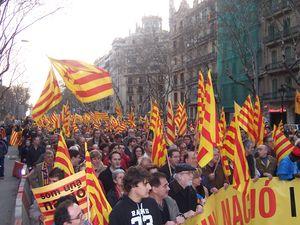
Le catalanisme est un courant de pensée politique et culturel qui vise à préserver et à promouvoir l'identité et les valeurs propres et distinctives de la Catalogne : ses traditions, sa culture, sa langue ainsi que ses droits historiques. Le catalanisme est apparu au cours du XIXᵉ siècle, accompagnant le mouvement culturel romantique de la Renaixença et débouchant dans un premier temps sur une conception politique régionaliste. Plus tard, certains courants du catalanisme évoluent vers une option de nationalisme catalan, mouvement politique prenant forme au début du XXᵉ siècle, revendiquant la qualité de nation pour la Catalogne et sa reconnaissance en termes politique.